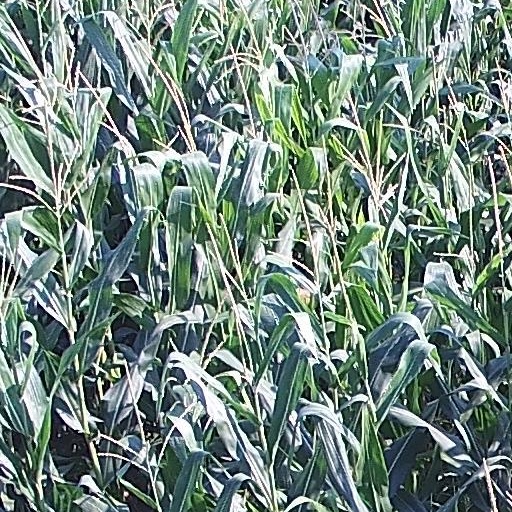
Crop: maize; corn